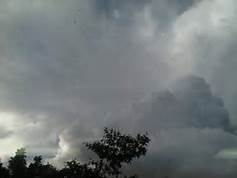
Weather: cloudy or overcast